2006 Lebanon War

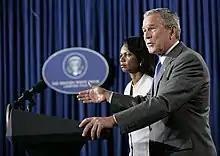
George W. Bush declared that Hezbollah lost the war and that "There's going to be a new power in the south of Lebanon".

In the aftermath of the conflict US President George Bush said that Hezbollah was responsible for starting the war, and that the group suffered a defeat at the hands of Israel. He dismissed claims of victory by Hezbollah leaders, asking: "how can you claim victory when at one time you were a state within a state, safe within southern Lebanon, and now you're going to be replaced by a Lebanese Army and an international force?" In his 2010 memoir, "Decision Points", Bush wrote that Israel had weakened Hezbollah and secured its northern border, but that Israel's "shaky military performance" cost it international credibility. He also said that Israel "mishandled its opportunity", and that some of the sites it attacked were of "questionable military value".